Sutton, Bedfordshire

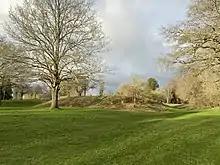
John O'Gaunt's Hill, Sutton (Bedfordshire)

John of Gaunt, 1st Duke of Lancaster, son of King Edward III, held the manor of Sutton in the 14th century. A large earthen mound surrounded by a moat, in Sutton Park, is said to be the site of his manor house. It is now the 17th green of the John O'Gaunt golf course. Local tradition tells that the village was formerly hereabout but later relocated south to its present site.